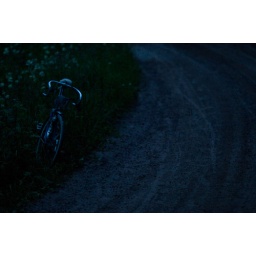
The bike just stood there, on the side of the road in the middle of the night.